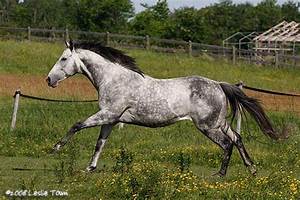
Label: cavallo